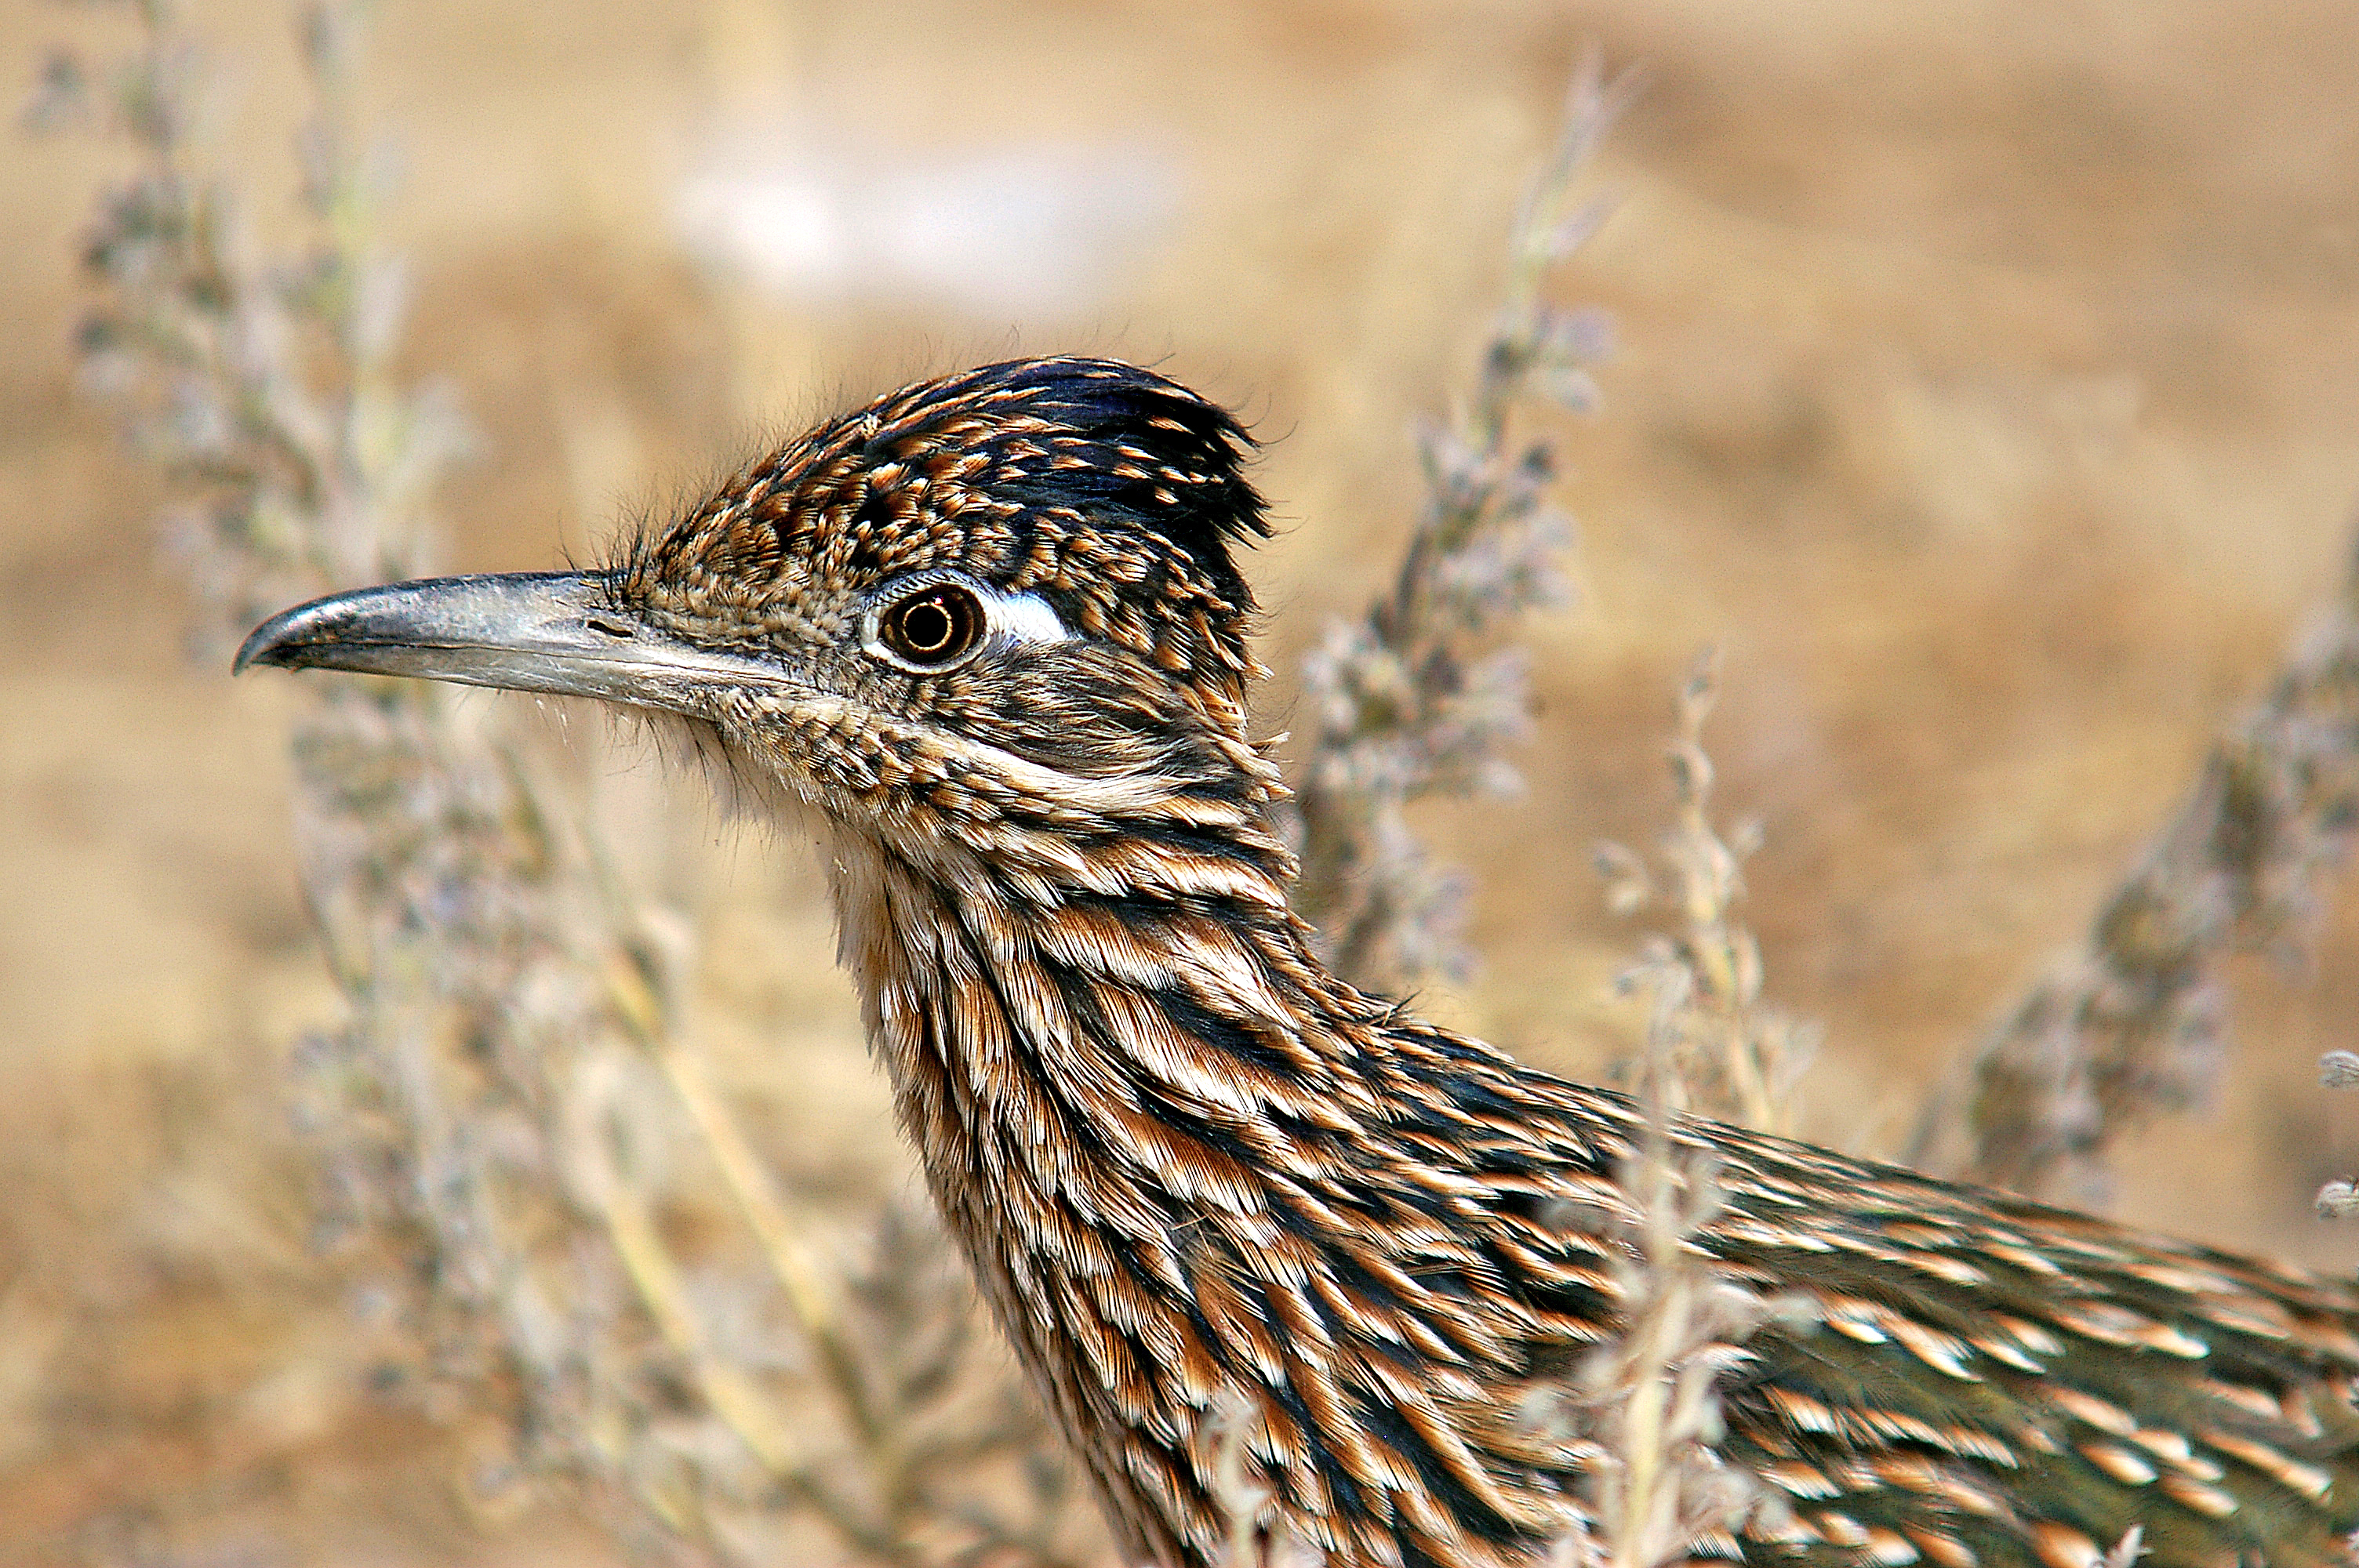
nature, bird, prairie, animal, wildlife, beak, avian, fauna, plumage, close up, outdoors, feathers, galliformes, vertebrate, shorebird, ruffed grouse